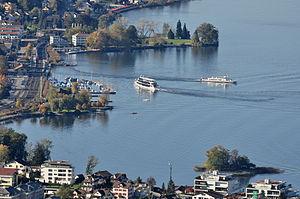
La ZSG Zürichsee-Schiffahrtsgesellschaft est une compagnie maritime suisse qui exploite des bateaux de passagers sur le lac de Zurich, en Suisse centrale, ainsi que sur la Limmat en ville de Zurich.